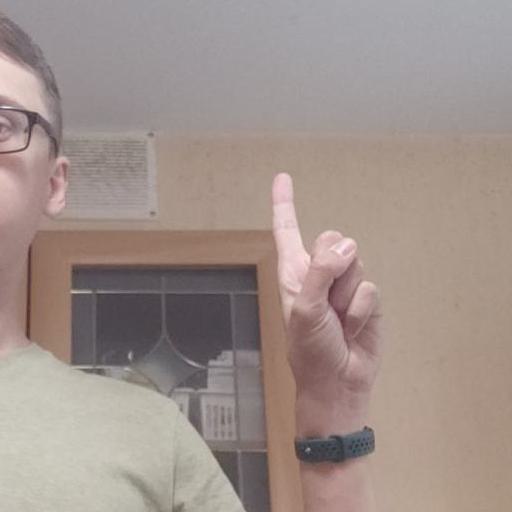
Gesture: one